Horses in Sudan

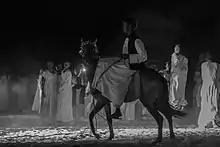
Dancing horses

Sudan's horse culture dates back centuries, with horses being highly prized and associated with wealth and power. Particularly, ethnic groups in the Darfur region, such as the Missairiyah and Rizeigat tribes, have preserved their historic connection with horses, considering them a part of their identity and heritage.